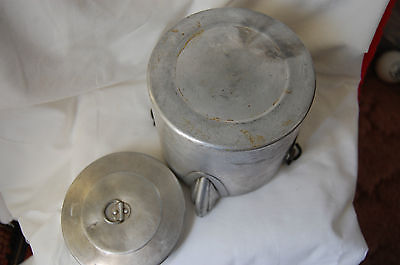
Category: kettle